Gardens of Versailles

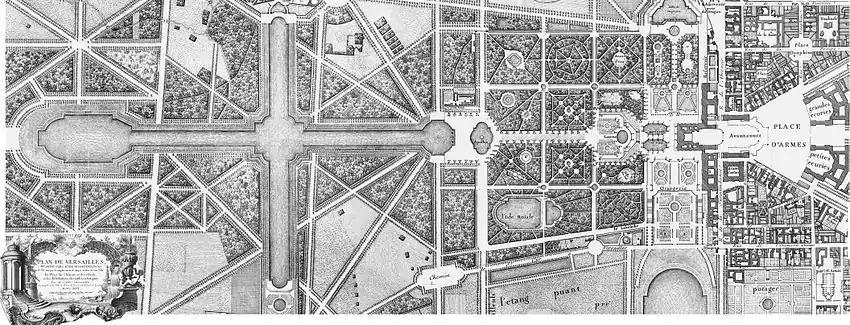

With the construction of the "Aile des Nobles" (1685–1686), the "Parterre du Nord" was remodeled to respond to the new architecture of this part of the château. To compensate for the loss of the reservoir on top of the "Grotte de Thétys" and to meet the increased demand for water, Jules Hardouin-Mansart designed new and larger reservoirs situated due north of the "Aile des Nobles". Construction for the ruinously expensive Canal de l'Eure was inaugurated in 1685; designed by Vauban it was intended to bring waters of the Eure over , including aqueducts of heroic scale, but the works were abandoned in 1690: see The problem of water.